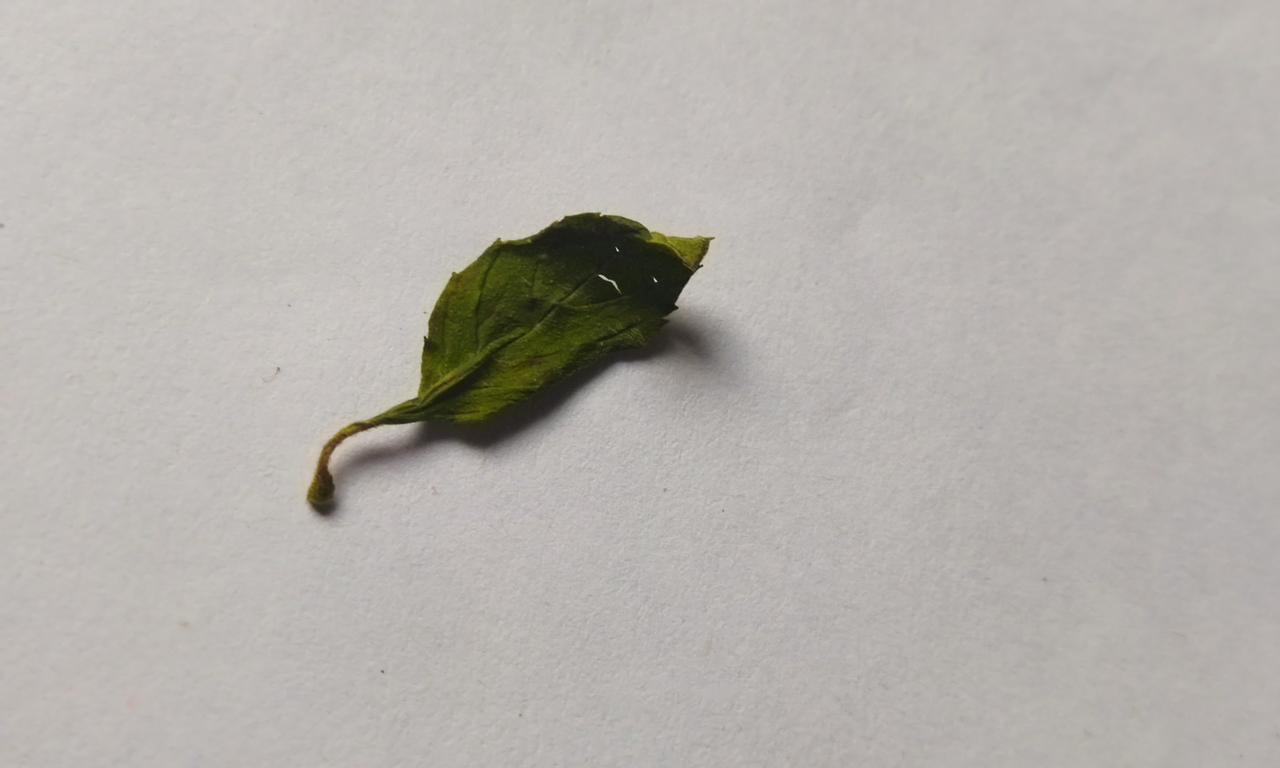
Label: Dried